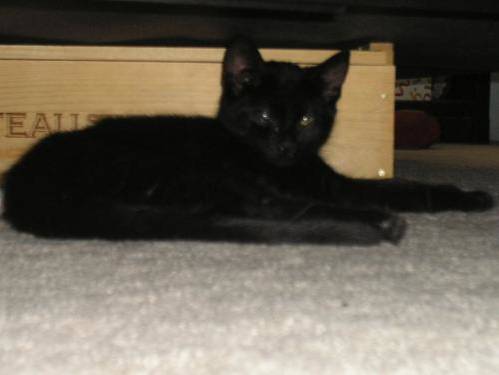
Label: cat